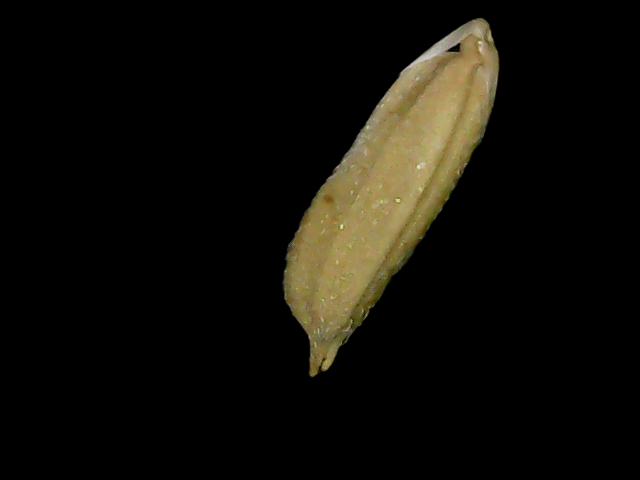
Rice variety: Bd49